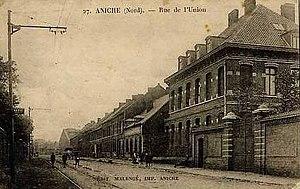
Rue de l'Union
La verrerie de l'union est une verrerie fondée en 1865 par les trois frères Lemaire à Aniche dans le département du Nord